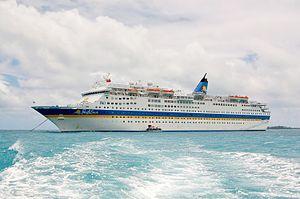
Le Henna est un navire de croisière construit en 1985 par les chantiers Kockums Varv de Malmö, en Suède, pour la compagnie Carnival Cruise Lines qui le met en service à l’été 1986 sous le nom de Jubilee. Il navigue ensuite sous les couleurs de la P & O Cruises Australia avec le nom de Pacific Sun avant d’être vendu, en 2011, au consortium chinois HNA Group qui le renomme Henna. Désarmé en 2016, il est vendu à la casse, sous le nom de Hen, au printemps 2017. Il est détruit à Alang, en Inde, cette même année.